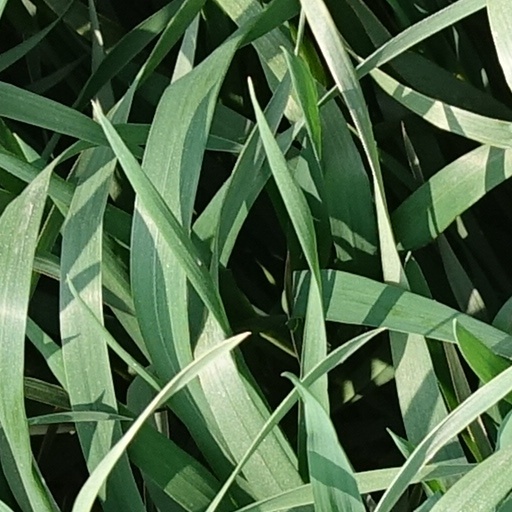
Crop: wheat